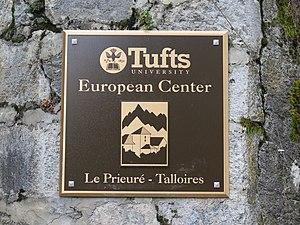
plaque à l'entrée du campus
Talloires est une ancienne commune française située dans le département de la Haute-Savoie en région Rhône-Alpes. Située sur la rive est du lac d'Annecy, la commune est membre de la communauté de communes de la Tournette.